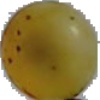
Label: Grape White 3